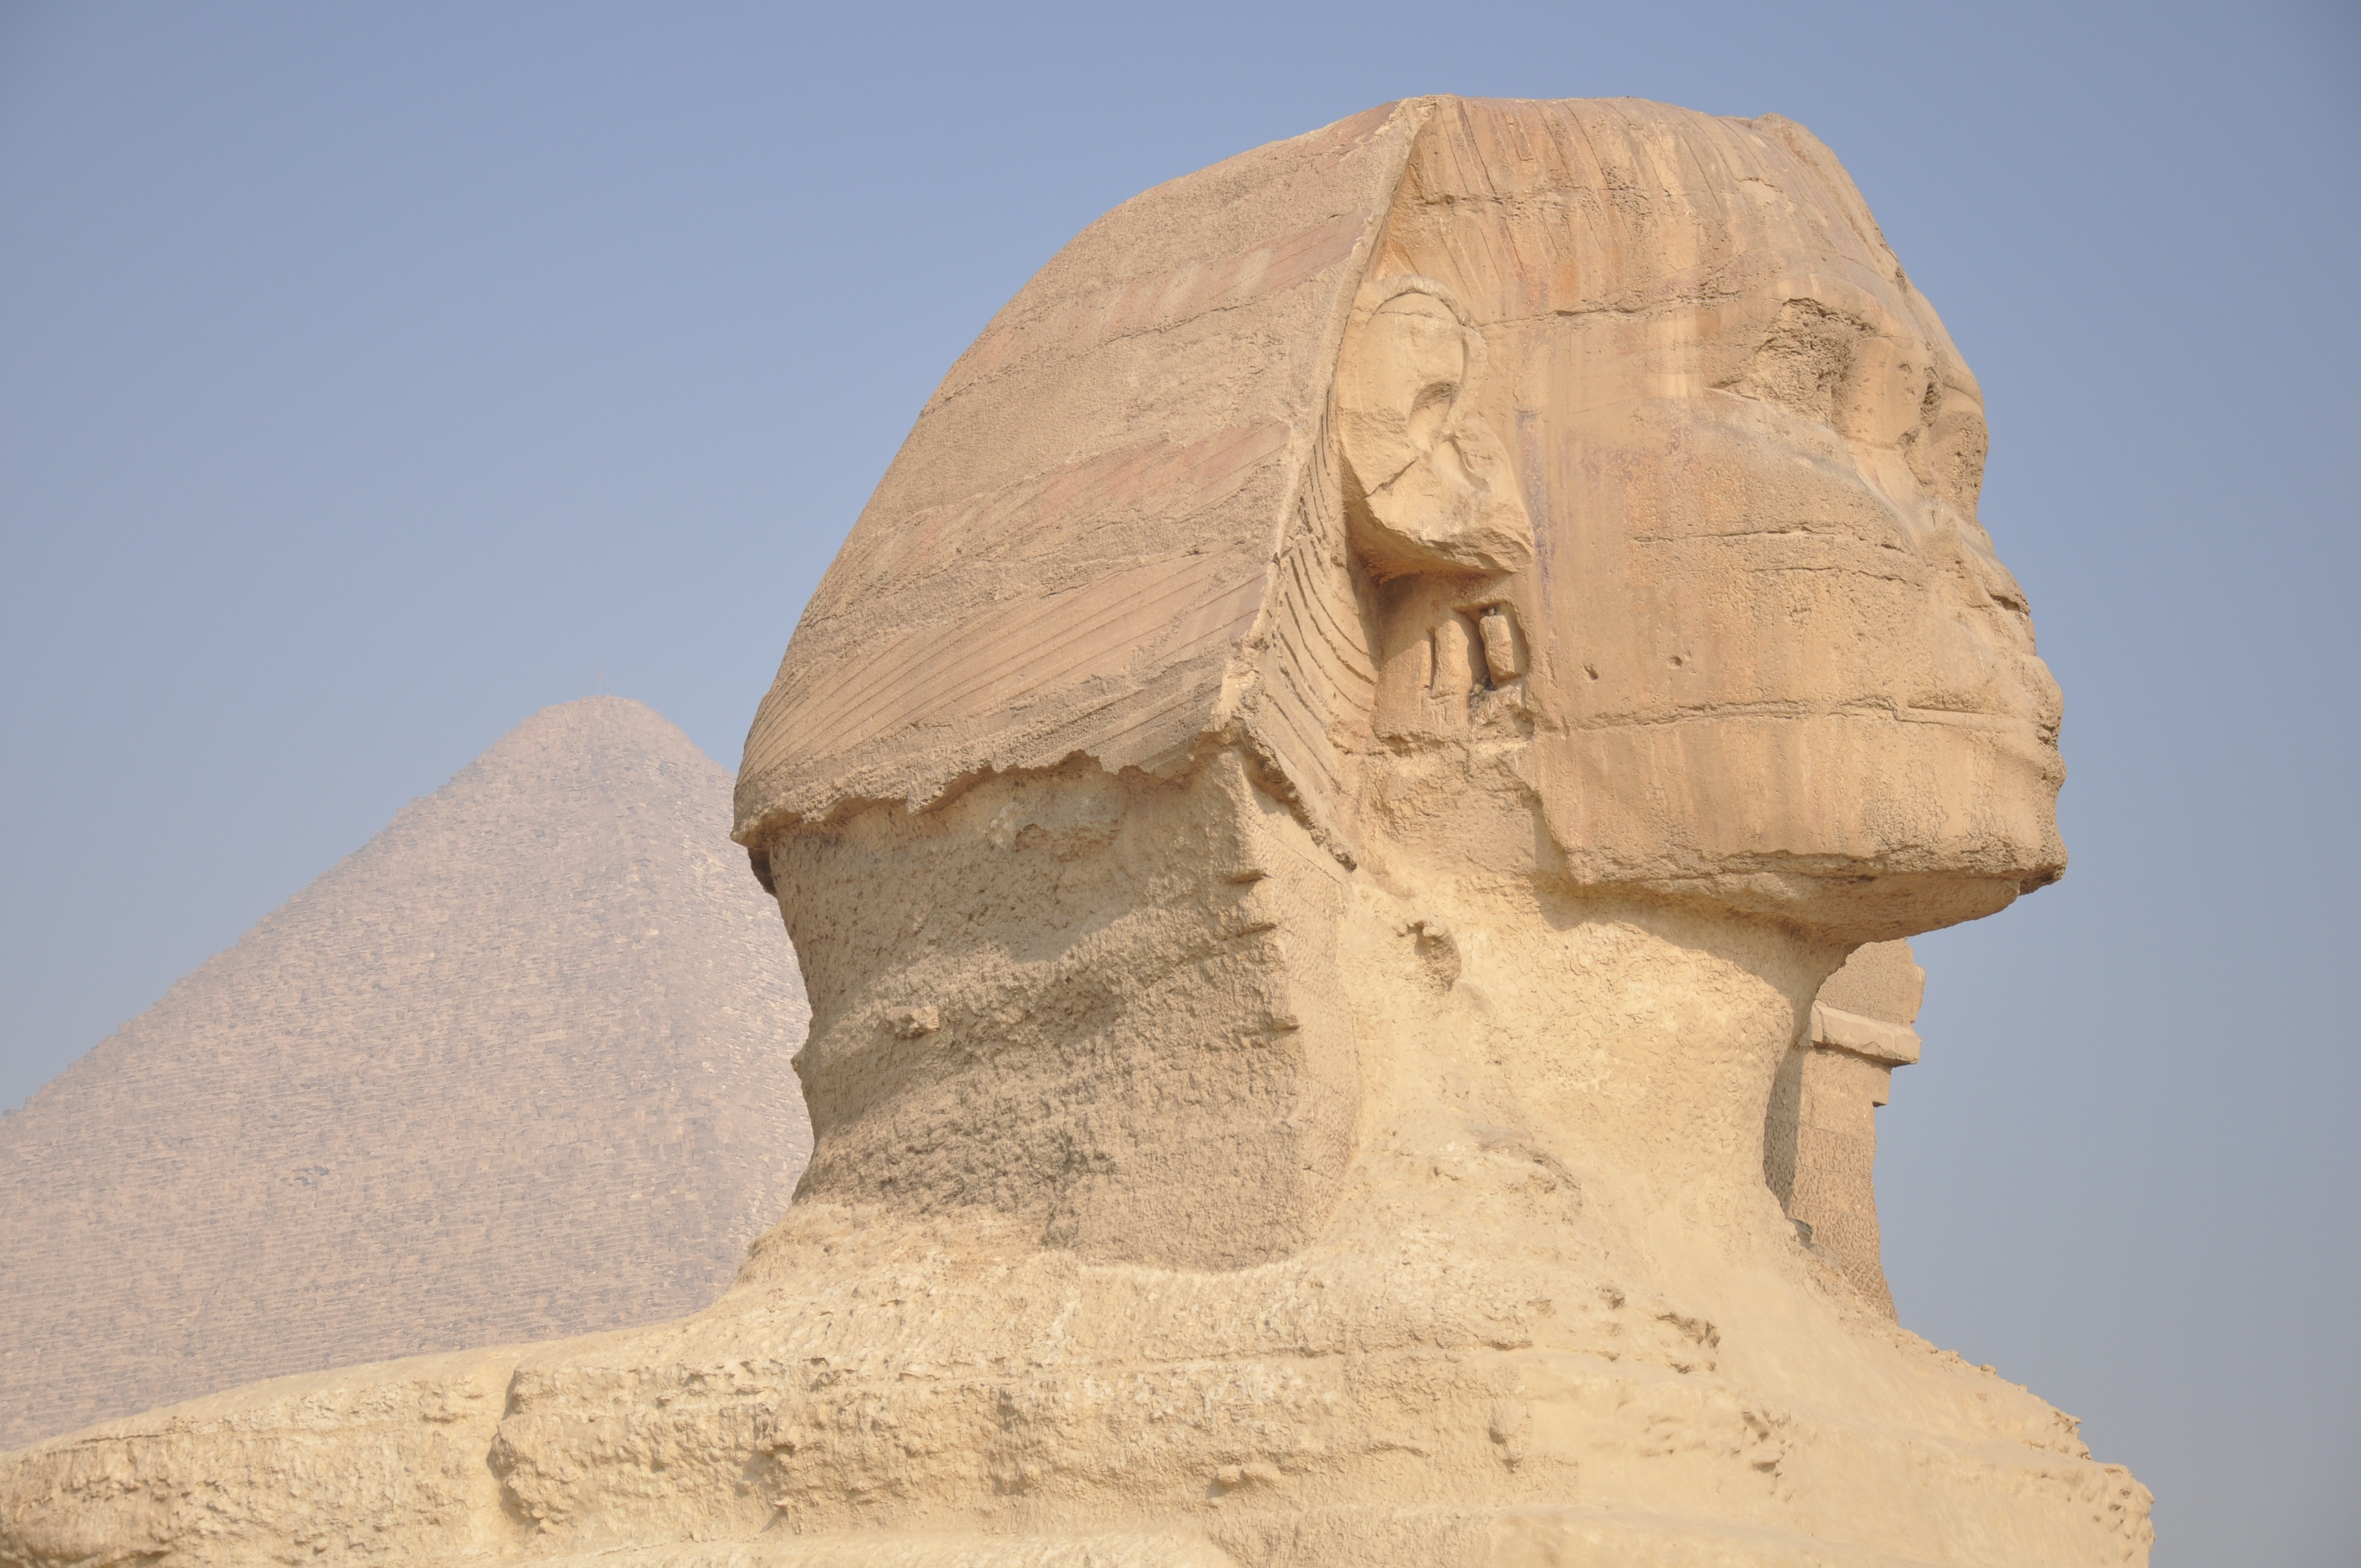
sand, rock, desert, monument, formation, statue, material, egypt, sculpture, art, geology, temple, badlands, camels, sphinx, pharaoh, hieroglyphs, giza, cairo, monolith, pyramids, nile, stone carving, ancient history, egyptian temple